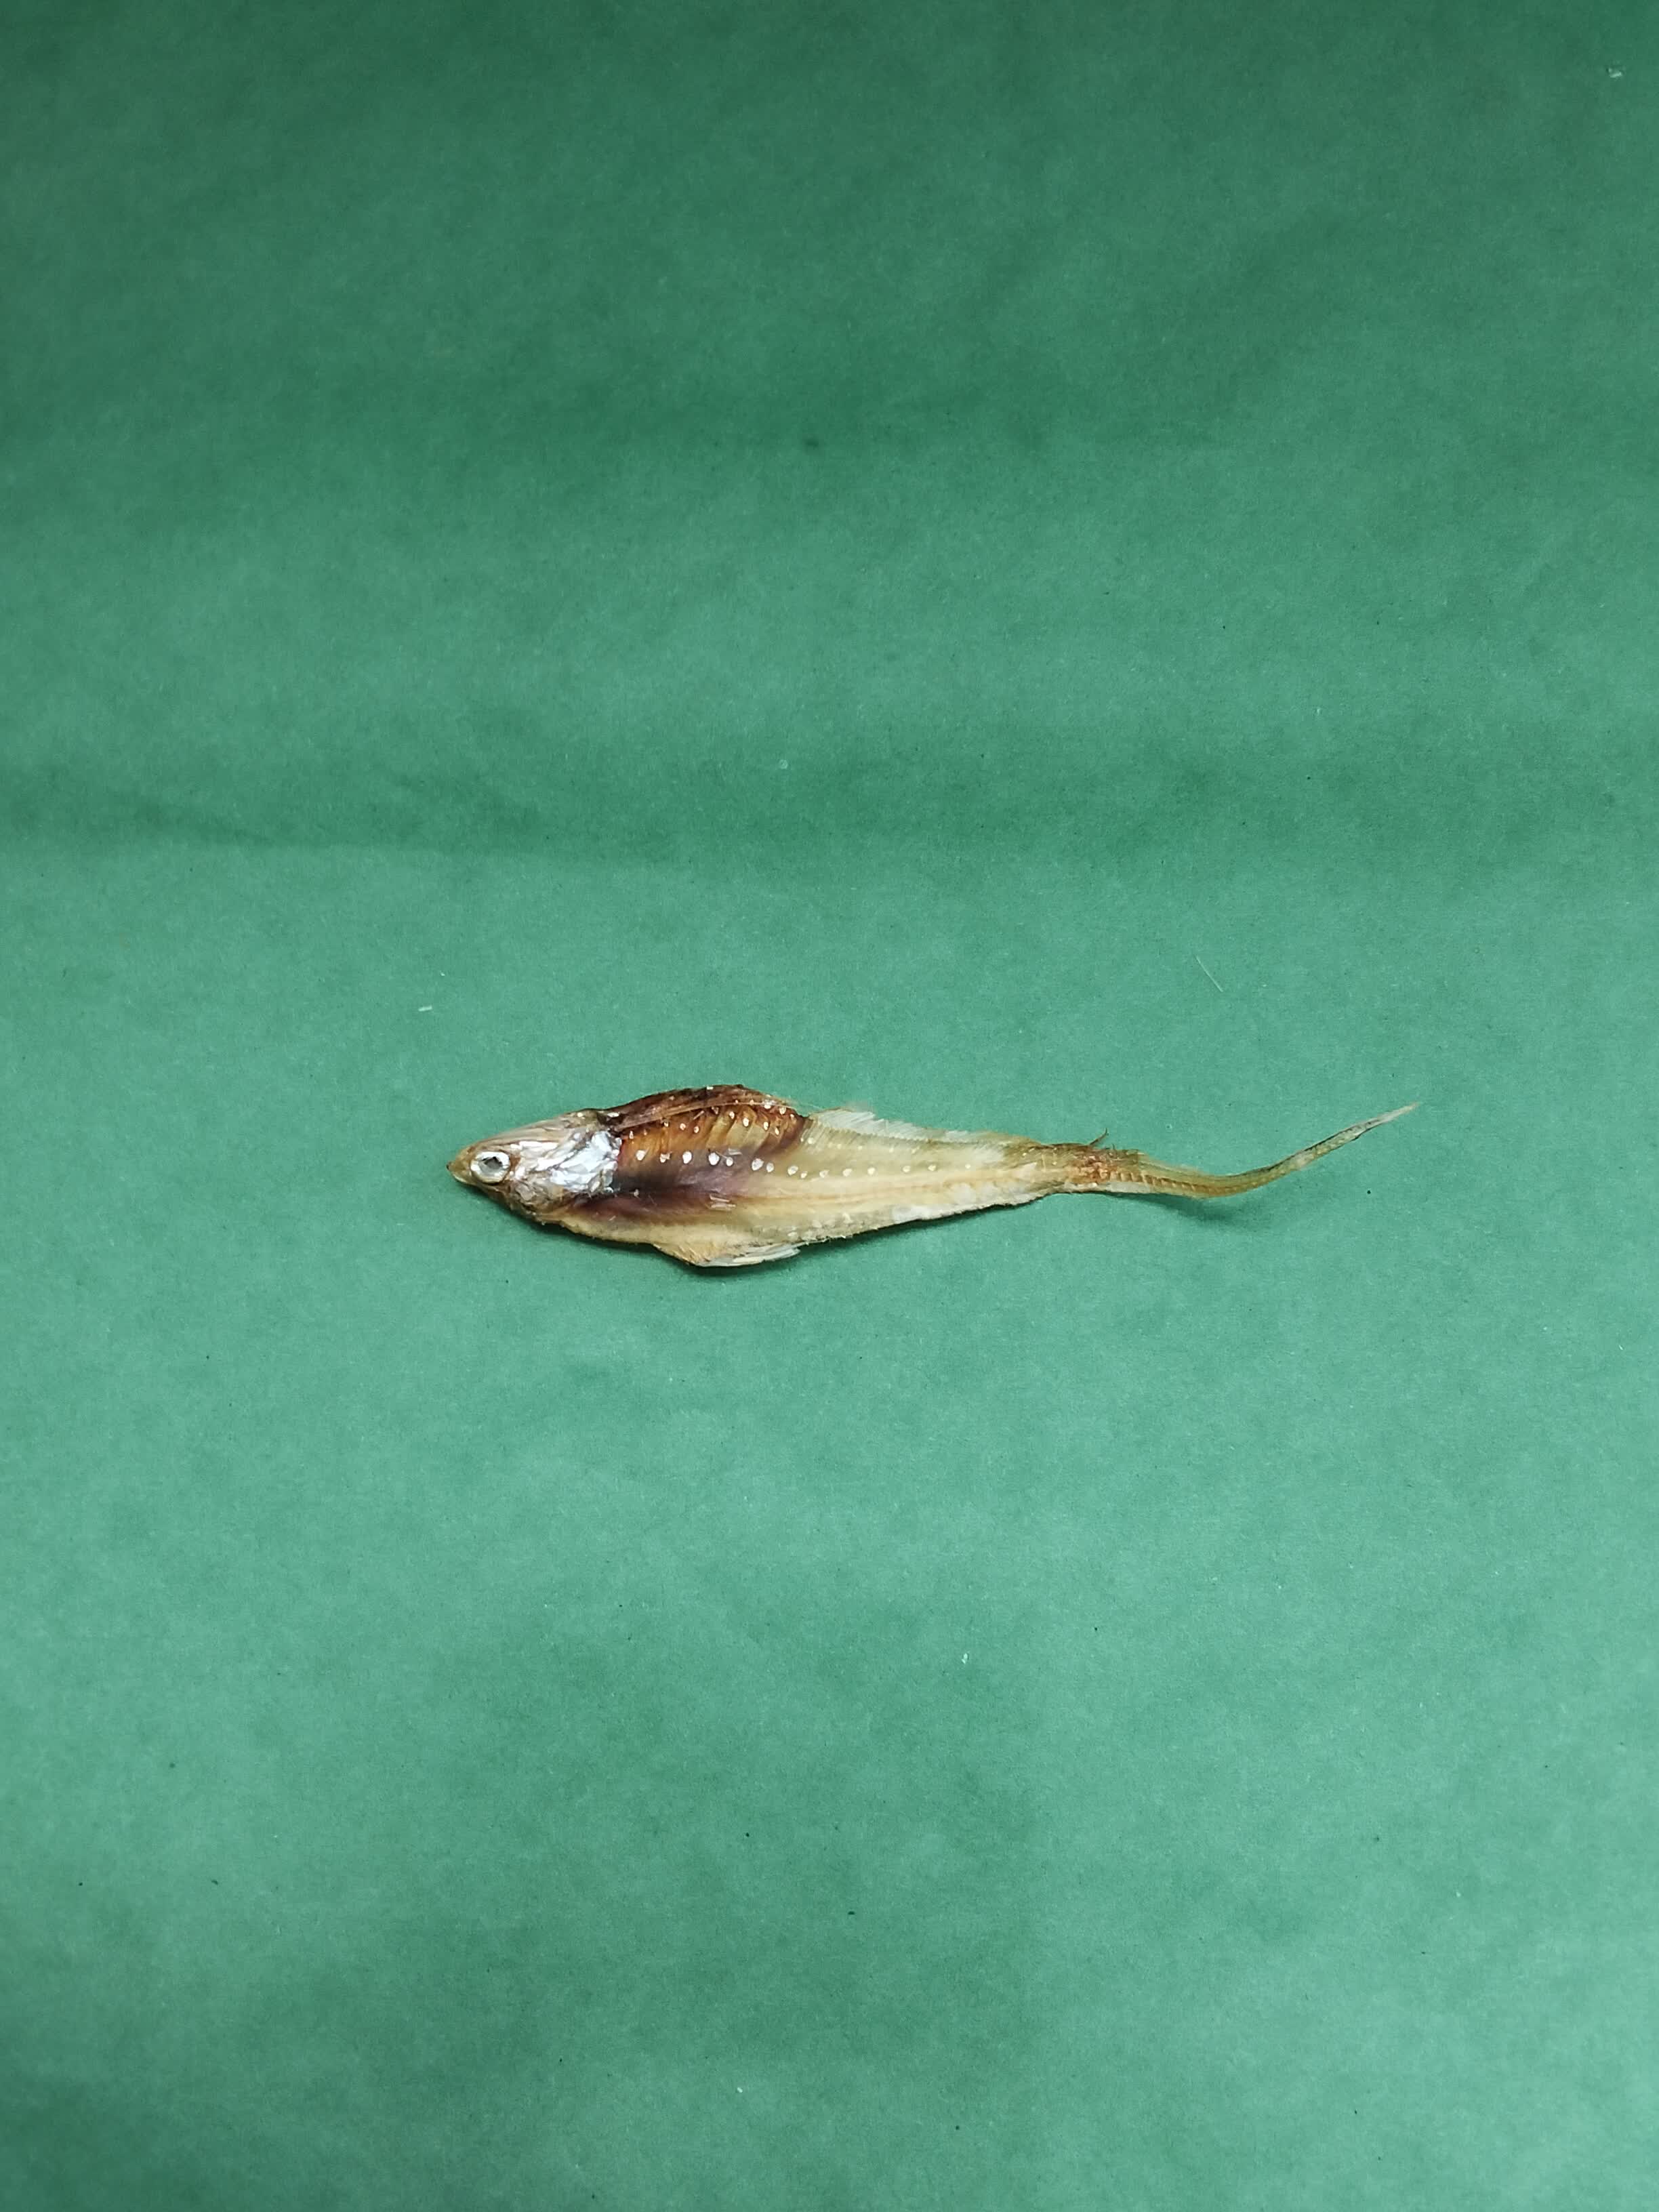
Species: Shundori